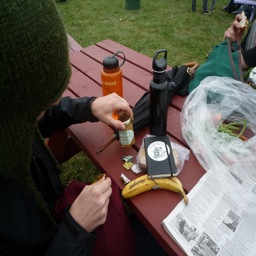
some people at a red table eating and drinking
Friends sharing lunch together at an outdoor picnic table
A person sitting at a bench holding a jar of sauce.
A person wearing a heavy hat while sitting at a red bench.
A person sitting at an outdoor table with food and other items on the table